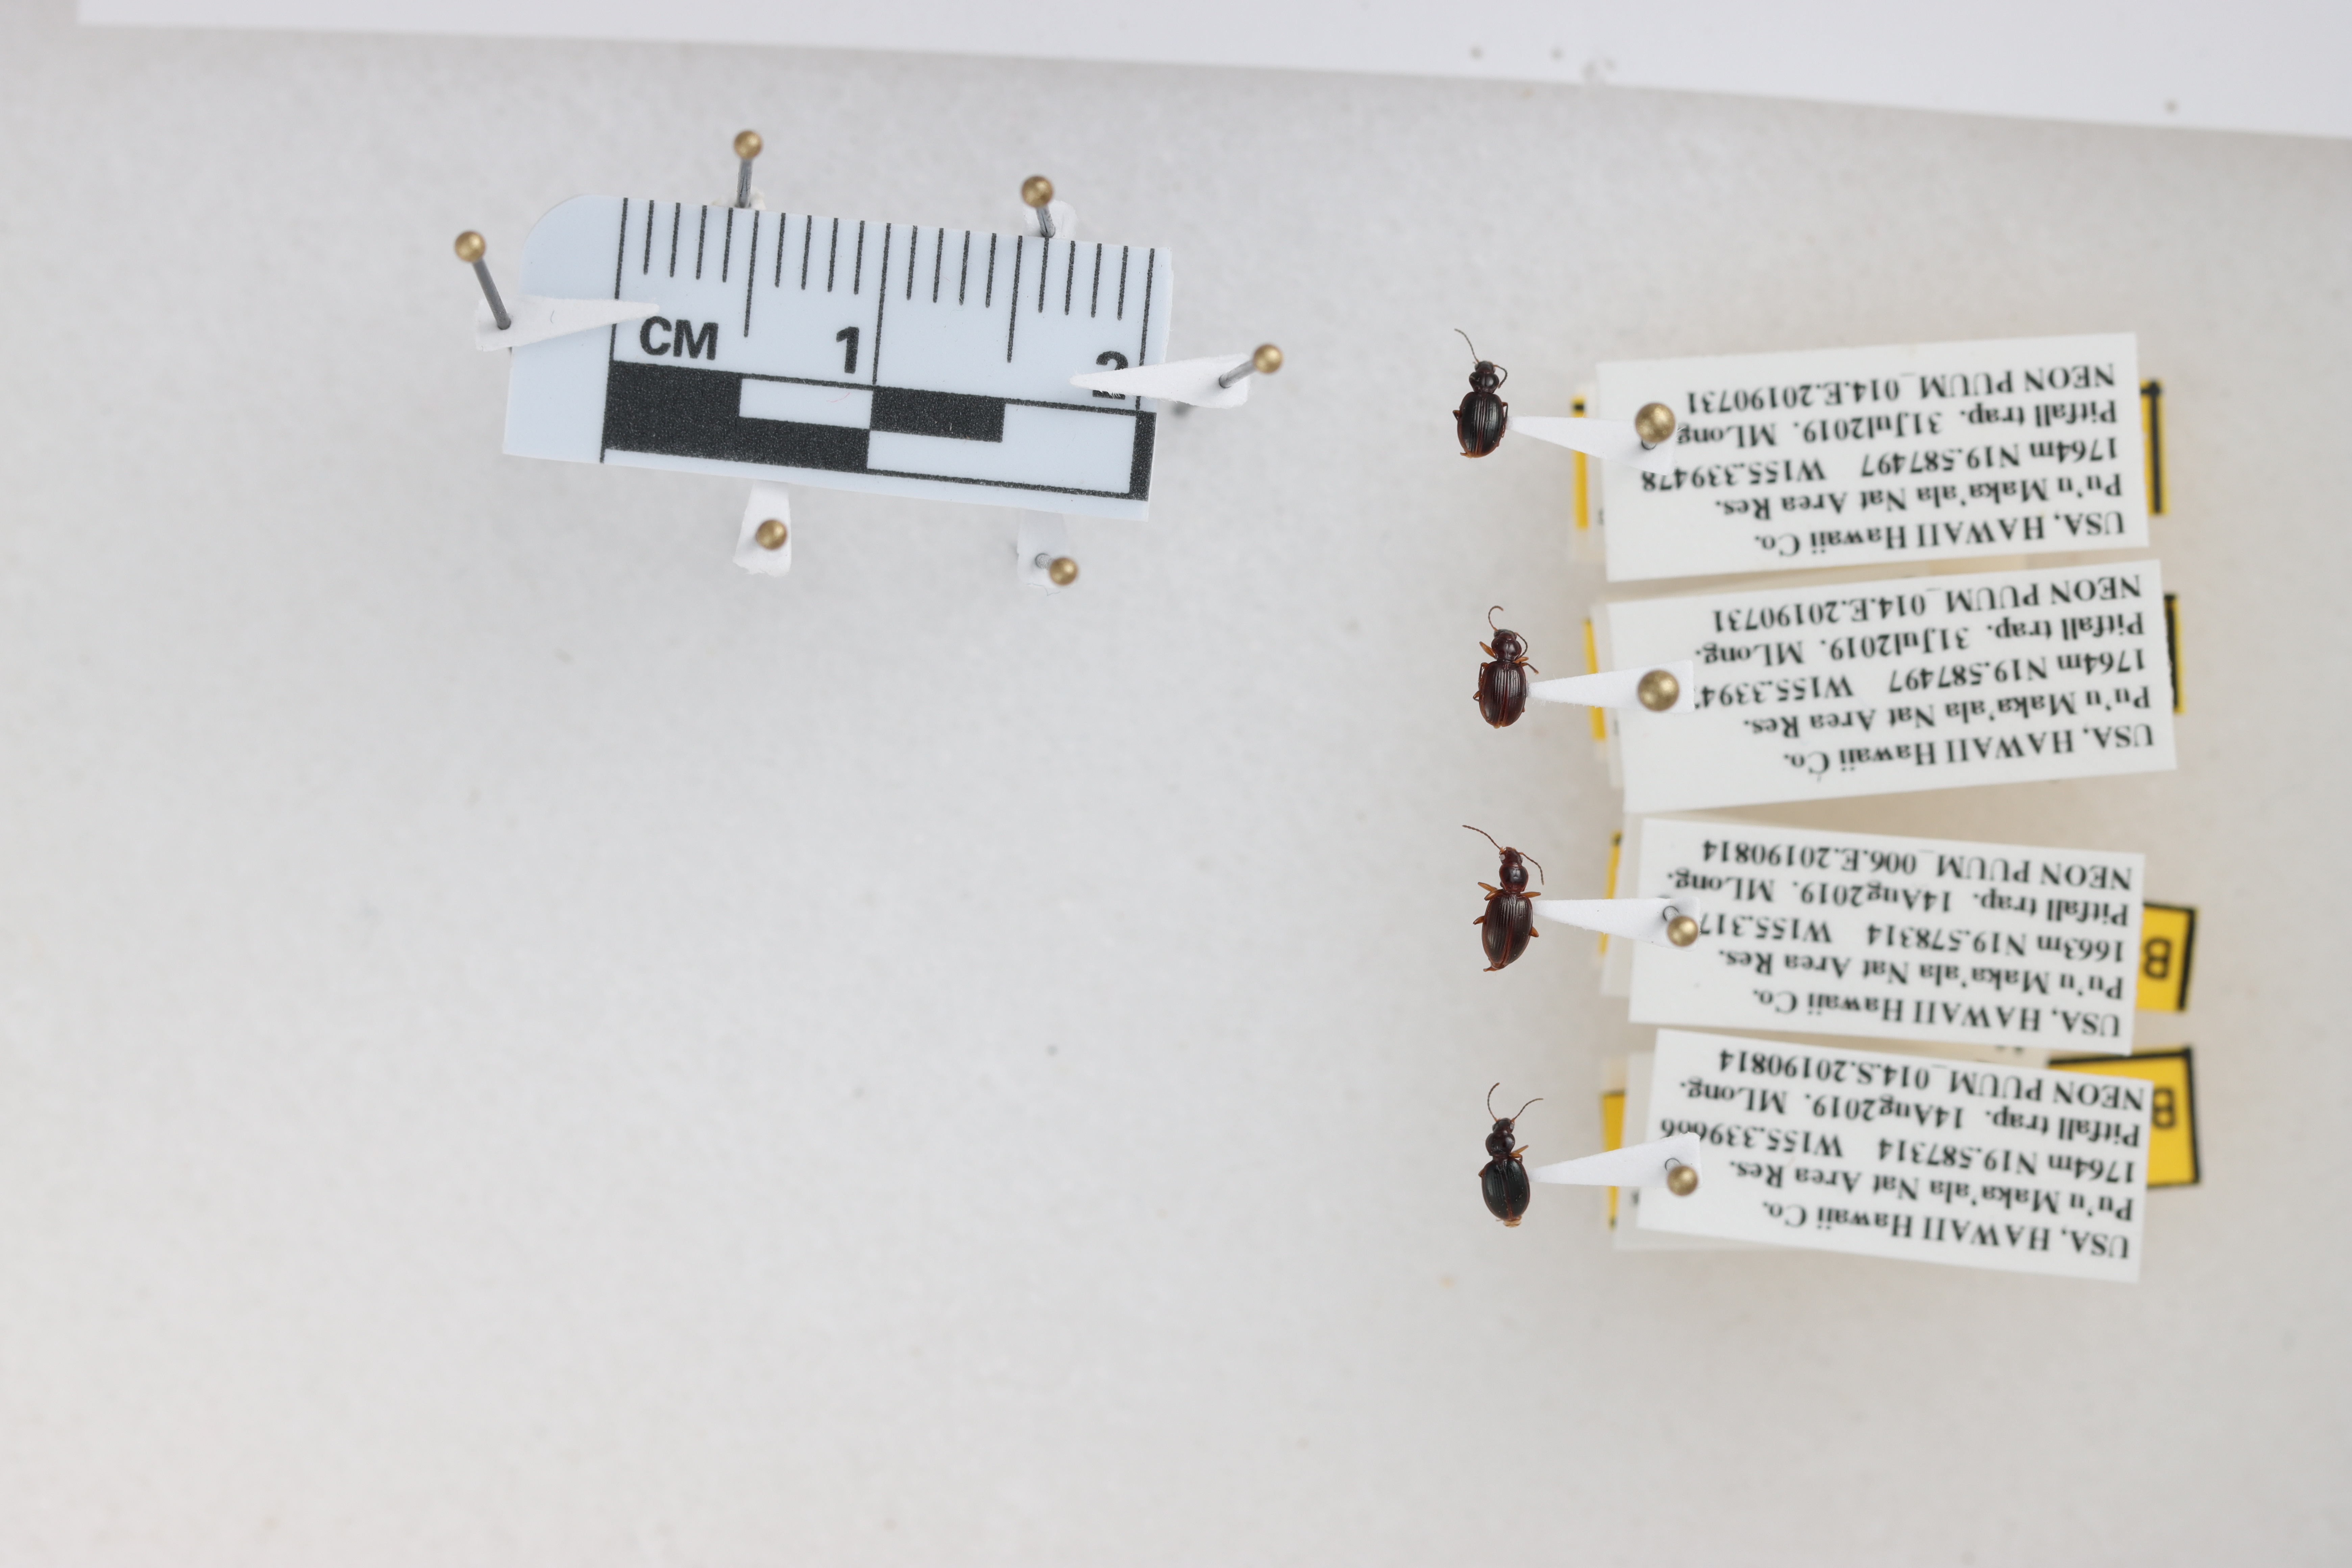
Beetle 1 — elytra length: 0.242 cm, elytra max width: 0.172 cm, basal pronotum width: 0.077 cm

Beetle 2 — elytra length: 0.24 cm, elytra max width: 0.167 cm, basal pronotum width: 0.079 cm

Beetle 3 — elytra length: 0.265 cm, elytra max width: 0.186 cm, basal pronotum width: 0.077 cm

Beetle 4 — elytra length: 0.227 cm, elytra max width: 0.179 cm, basal pronotum width: 0.075 cm